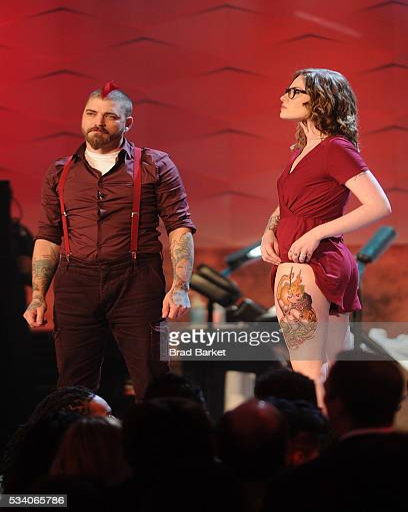
person appears on stage with his tattoo at the season live finale